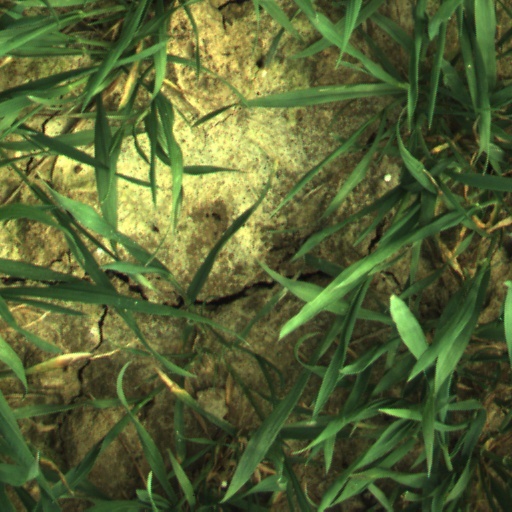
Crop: wheat